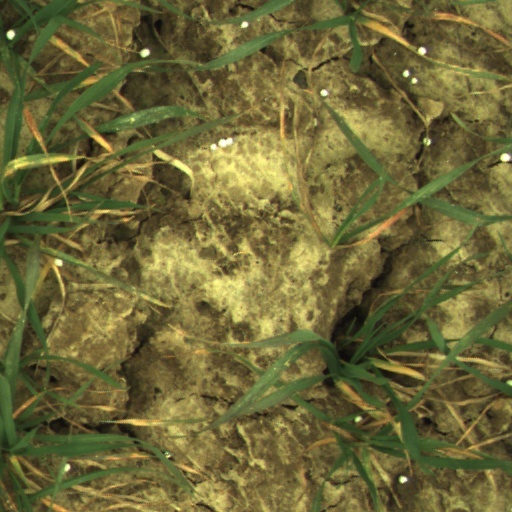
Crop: wheat